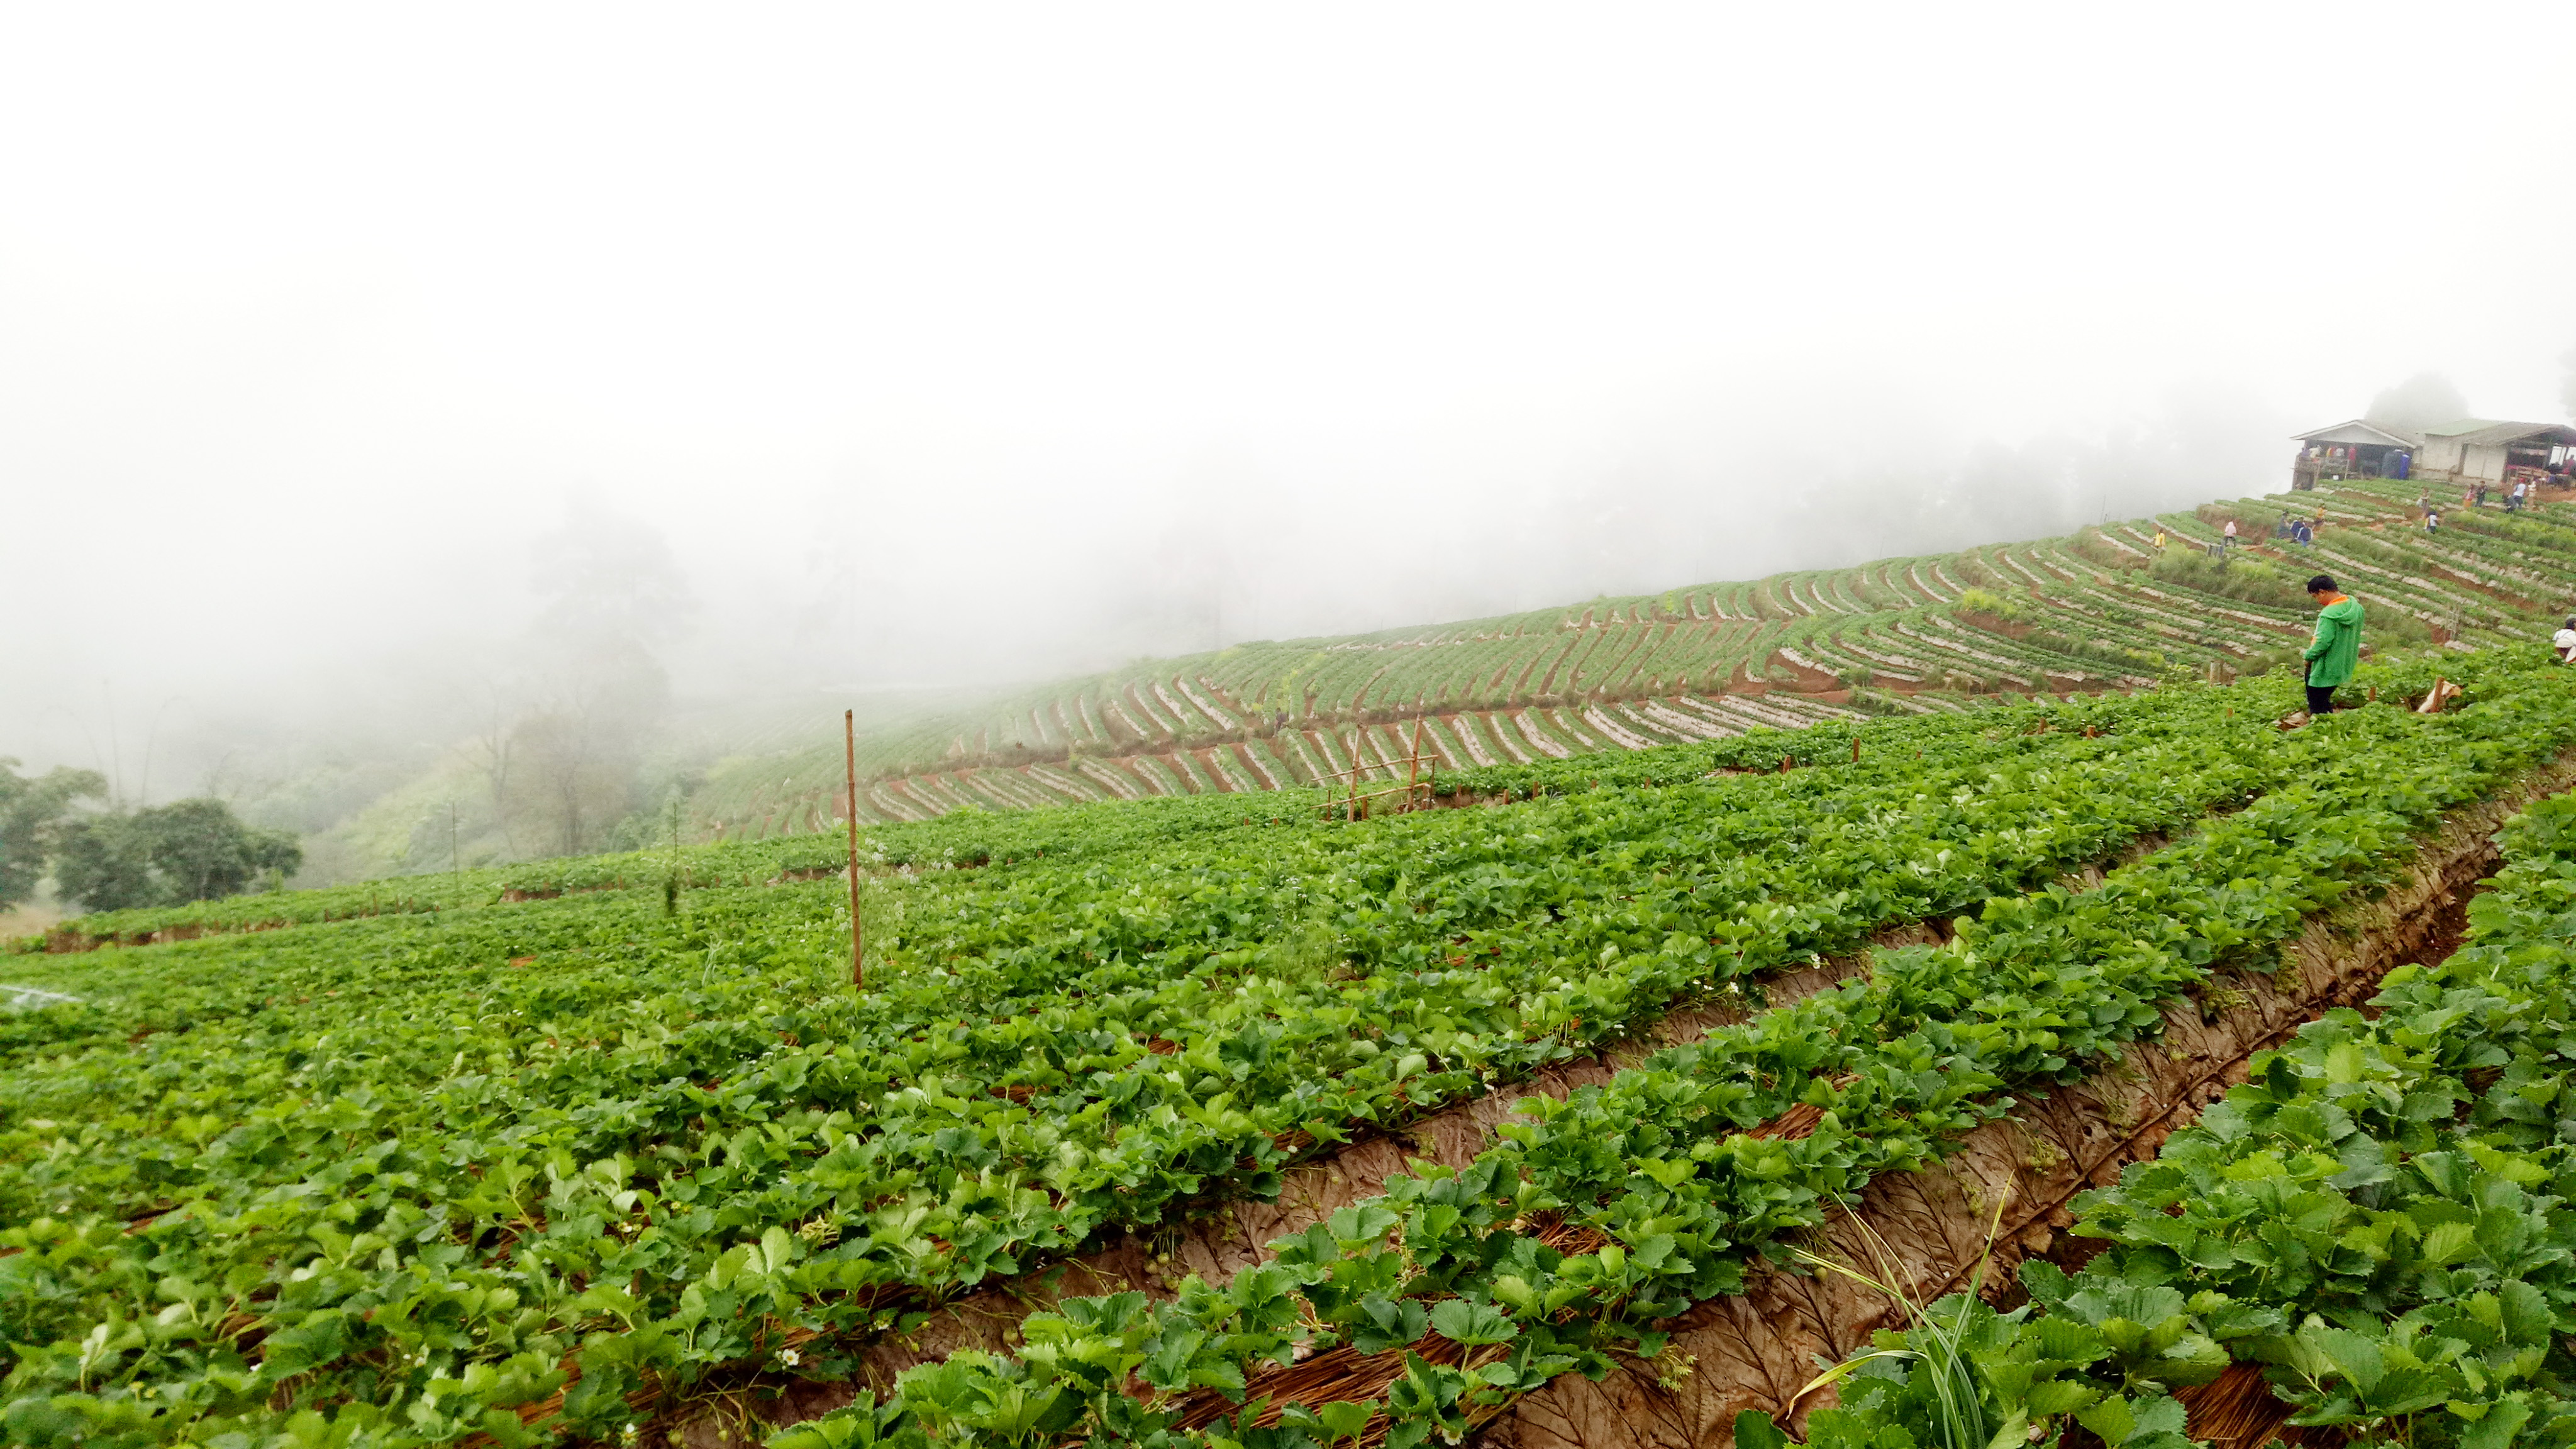
strawberry, field, hill station, plantation, cash crop, tea plant, atmospheric phenomenon, highland, agriculture, crop, farm, plant, rural area, darjeeling tea, land lot, landscape, hill, flower, groundcover